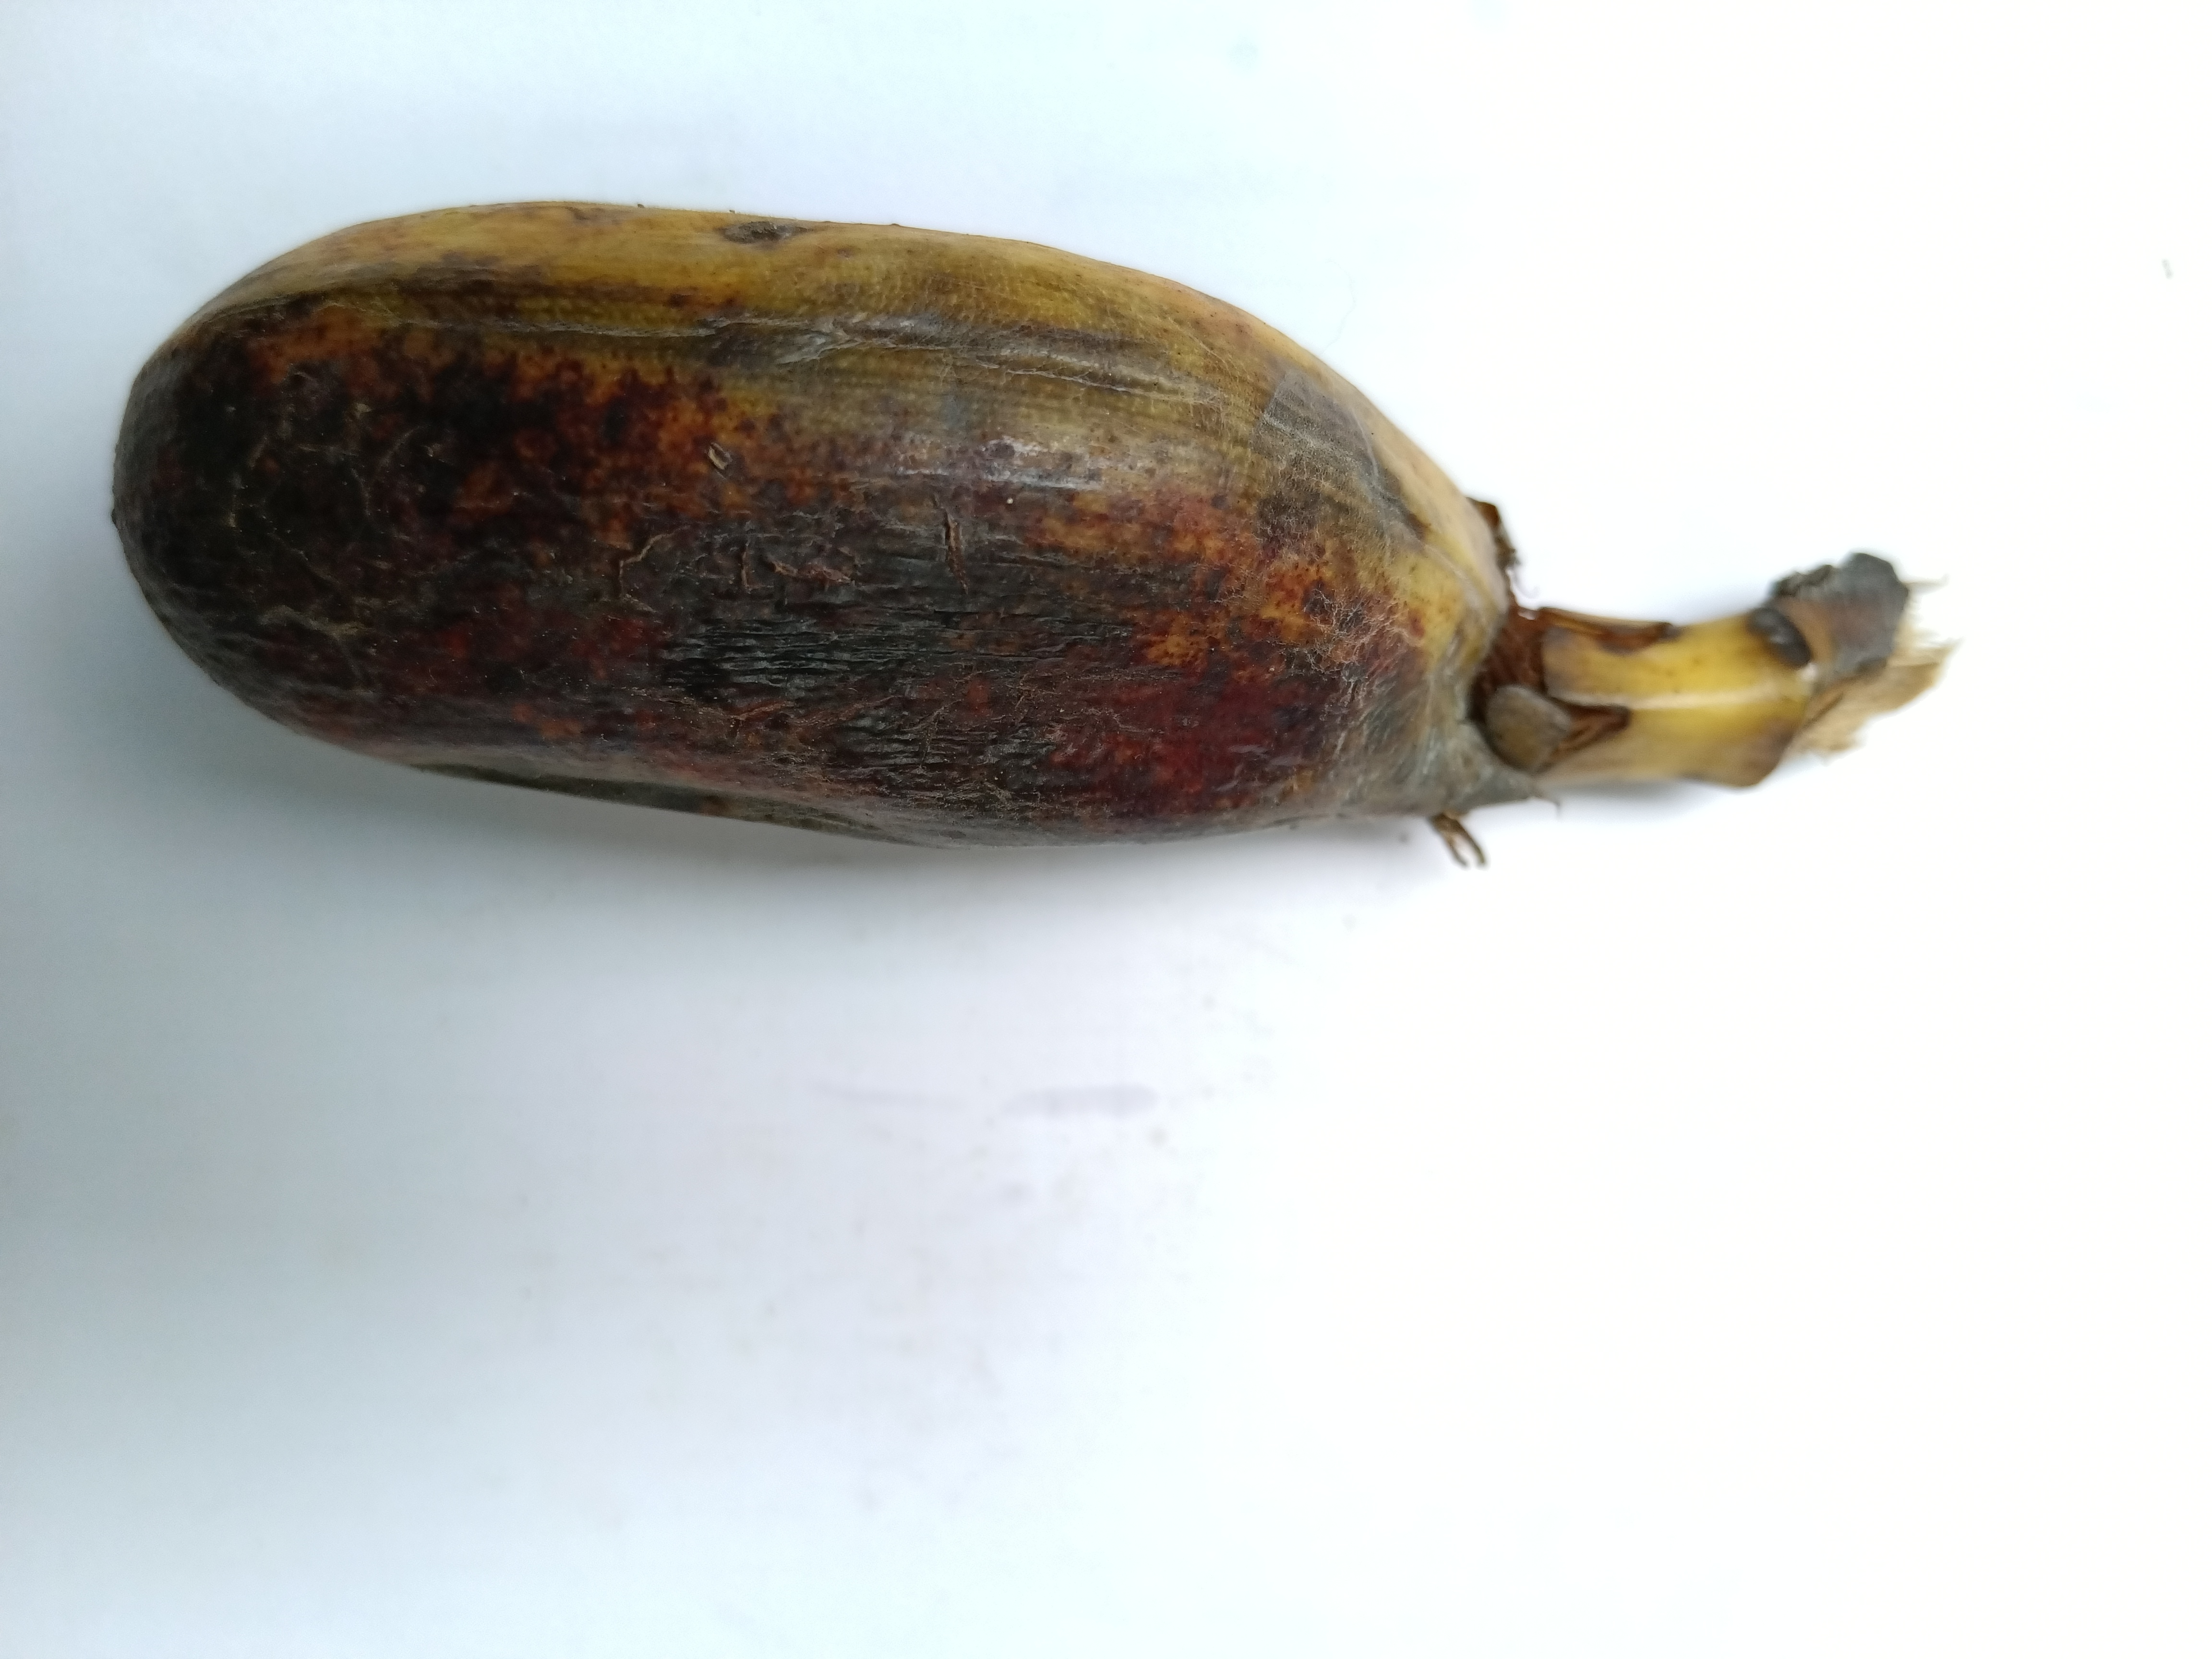
Banana variety: Bichi